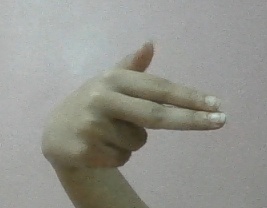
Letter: ghain